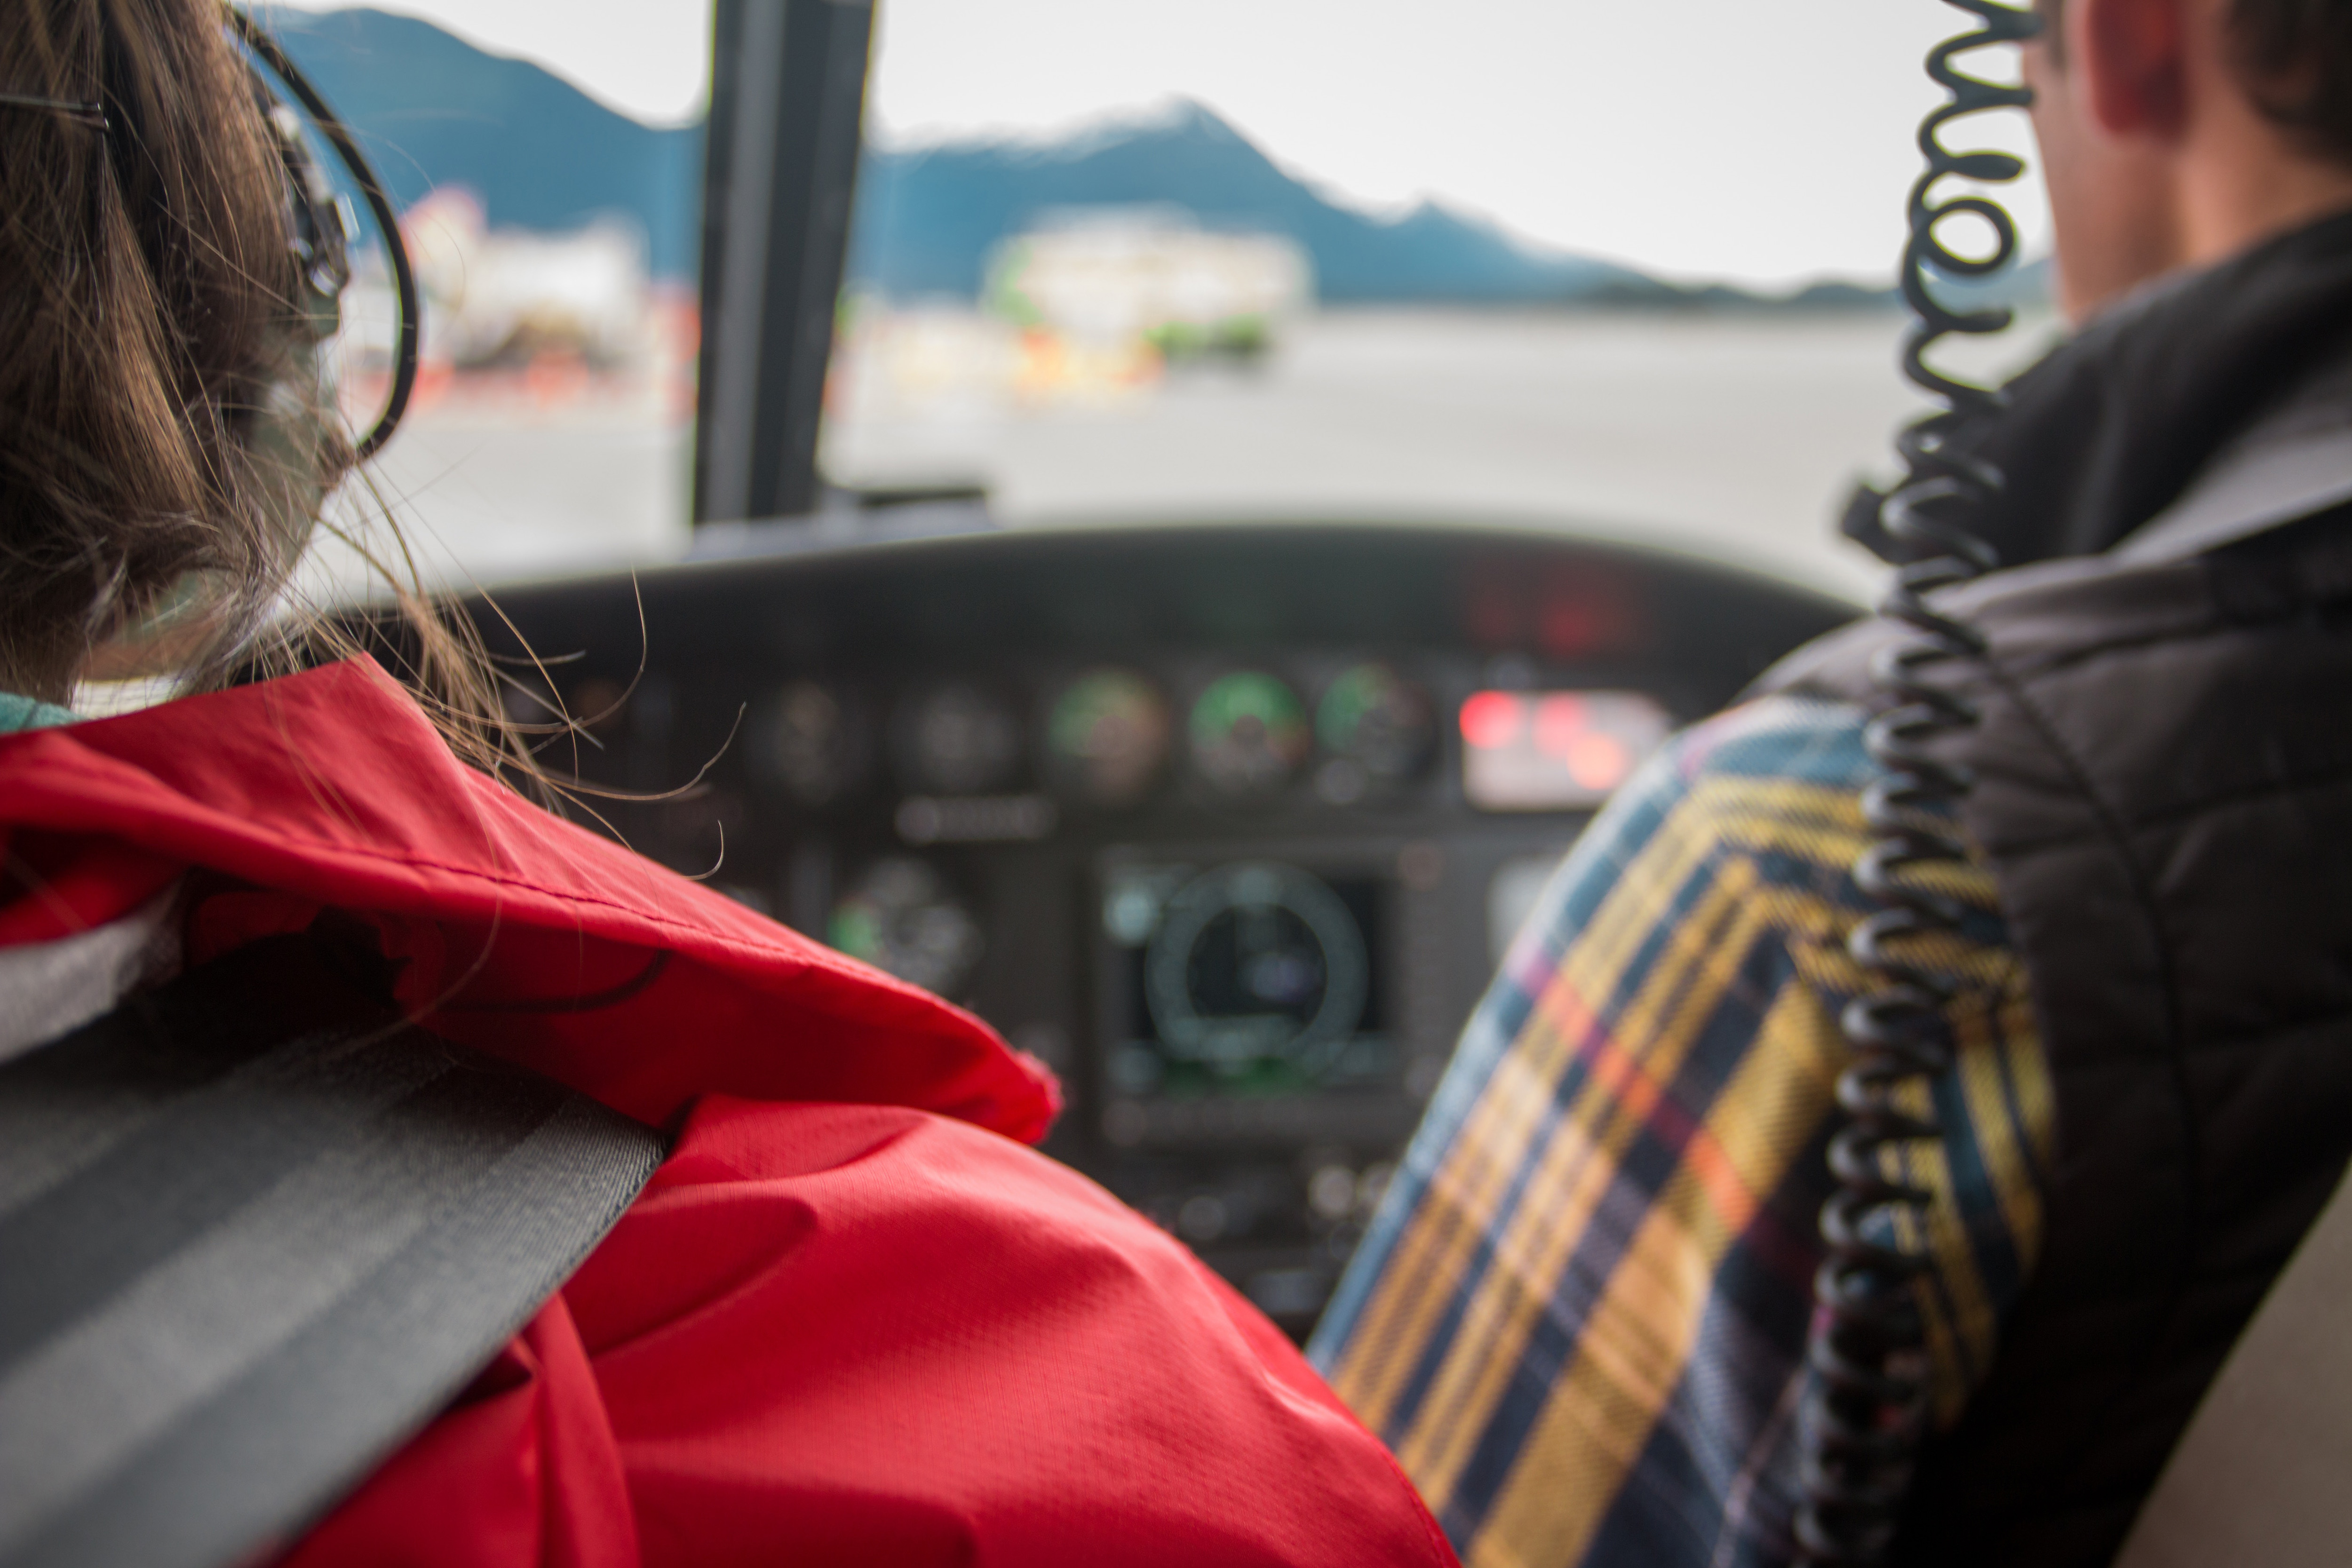
travel, vehicle, vacation, photography, passenger, tourism, driving